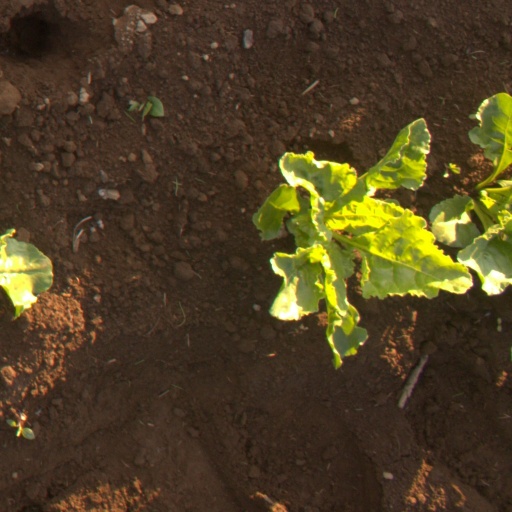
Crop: sugar beet